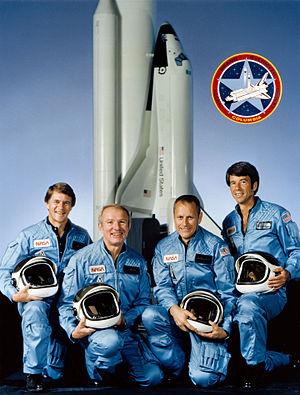
STS-5 est la 5ᵉ mission de la navette spatiale Columbia. C'est la première fois qu'un véhicule spatial met en orbite un équipage de quatre personnes.